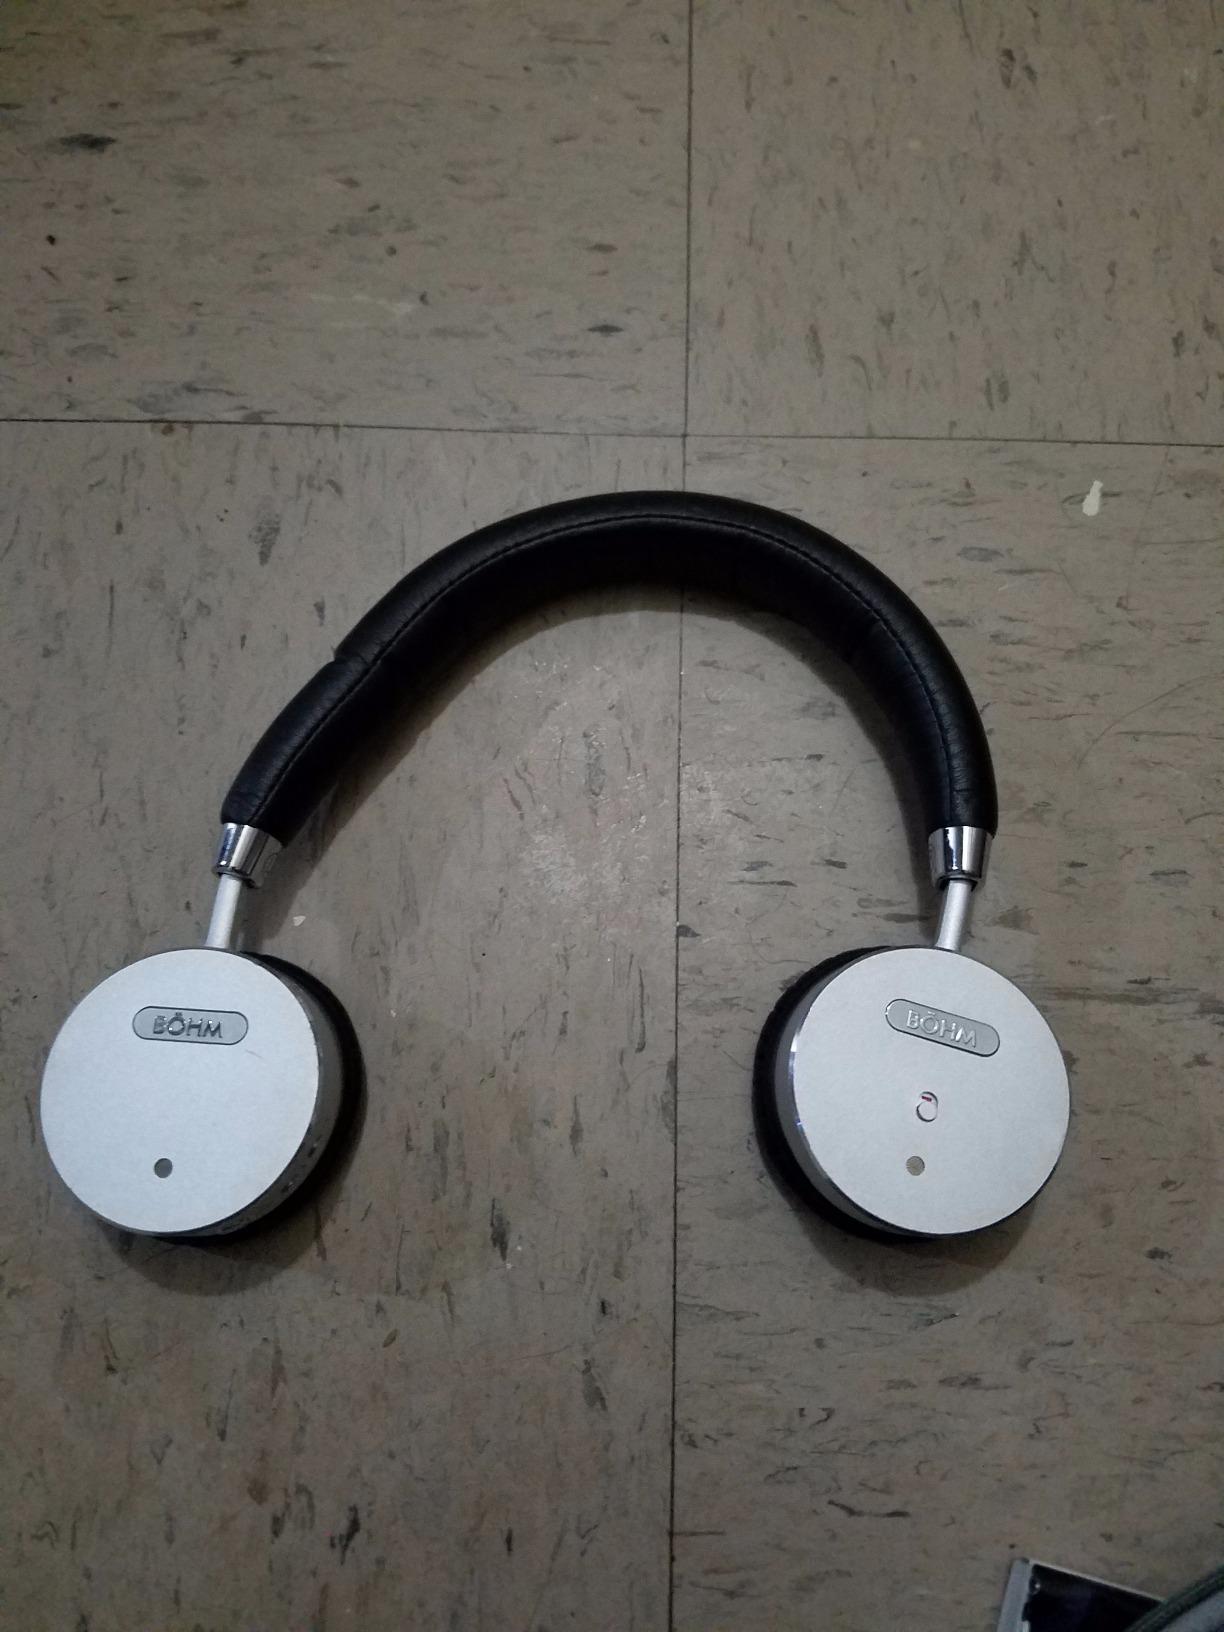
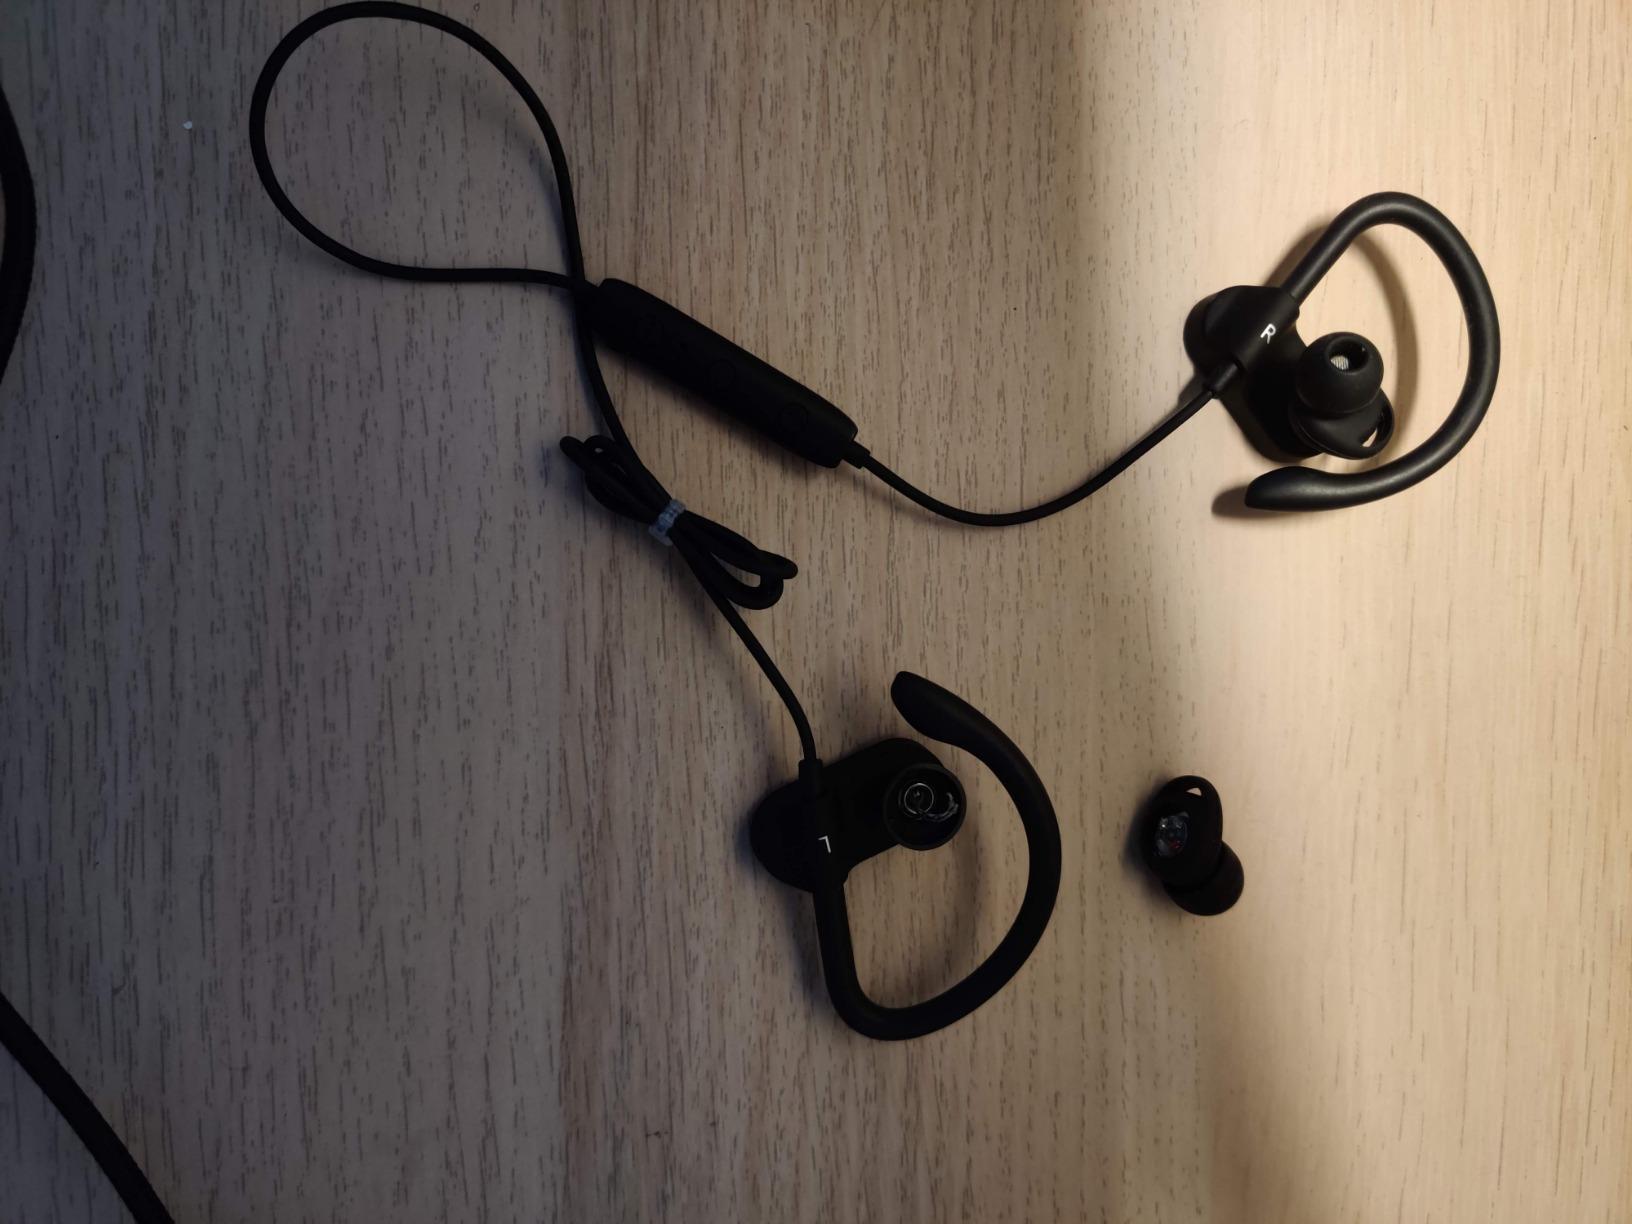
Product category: headphones
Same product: no